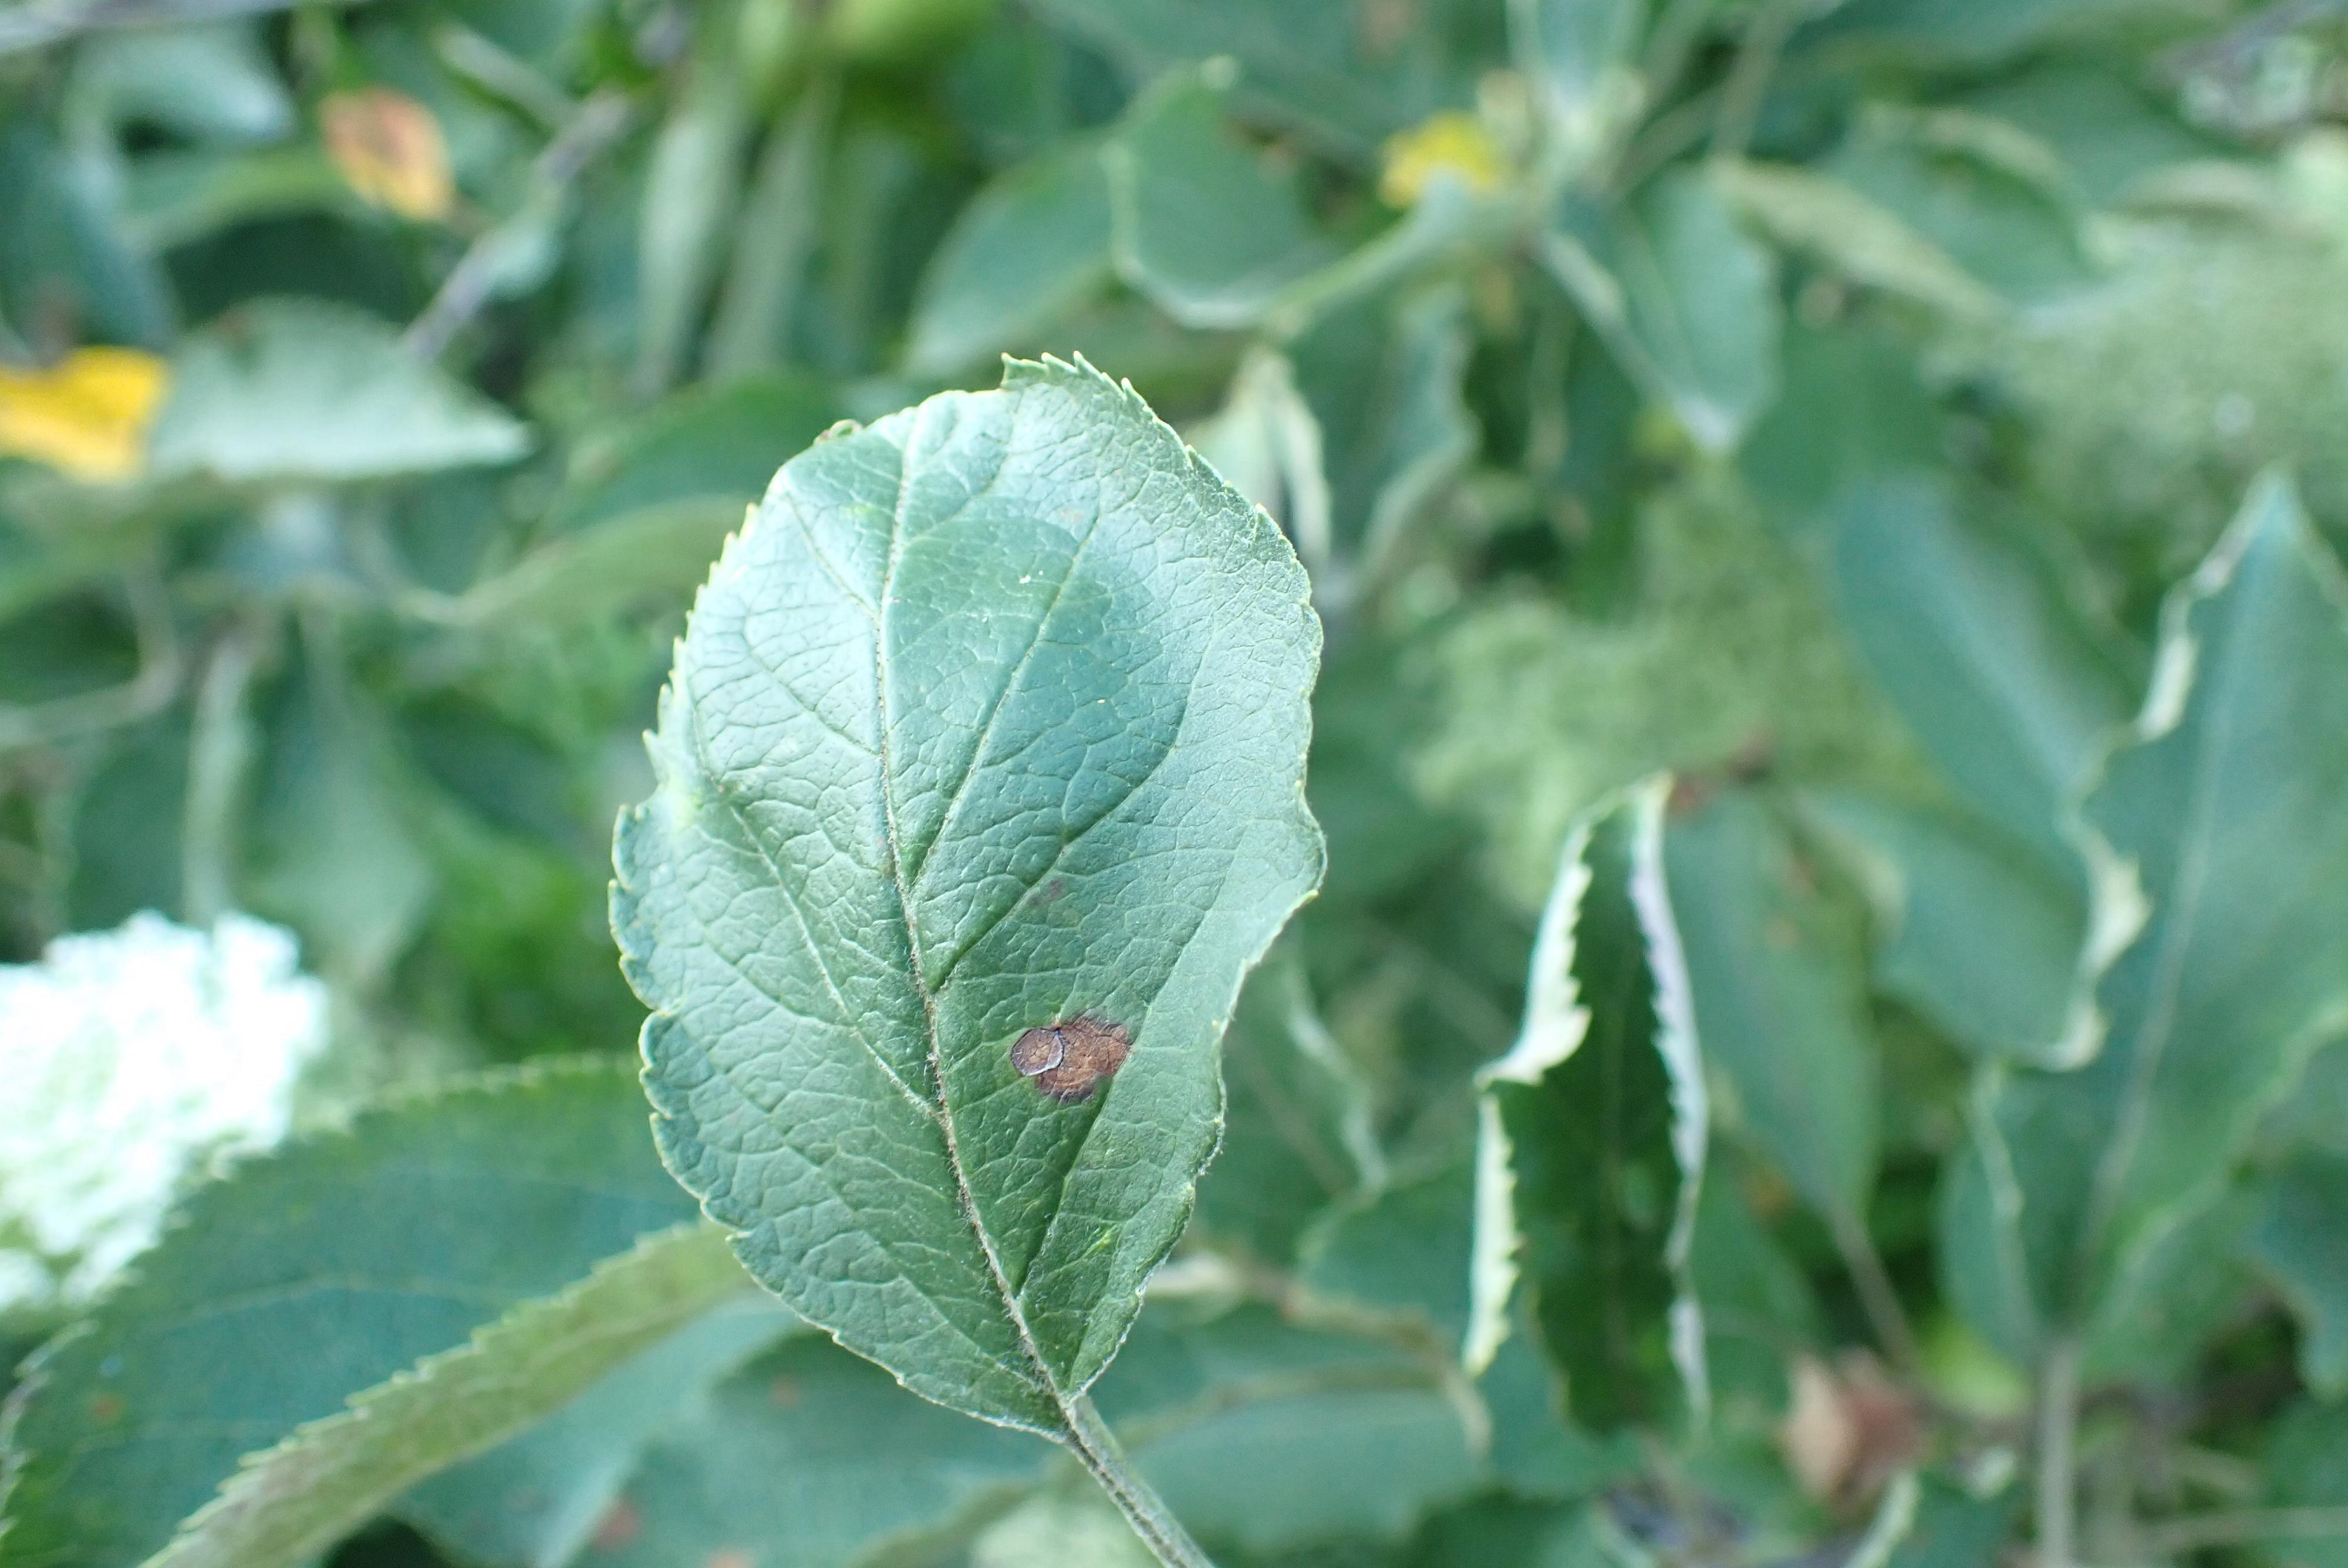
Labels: frog_eye_leaf_spot